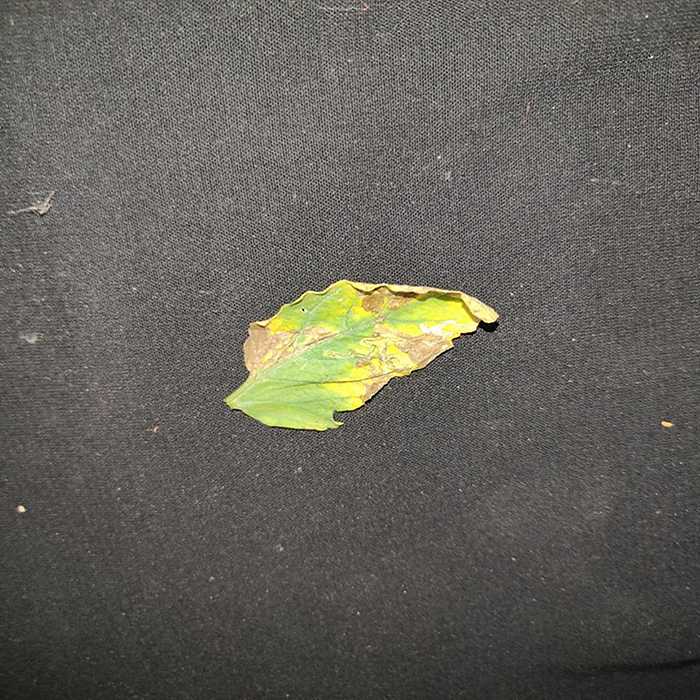
Plant: Tomato
Label: Tomato Bacterial spot